Gemini 9A

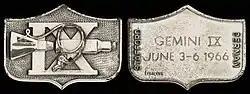
Gemini 9A space-flown Fliteline Medallion

The Gemini 9A patch is in the shape of a shield and shows the Gemini spacecraft docked to the Agena. There is a spacewalking astronaut, with his tether forming the shape of a number 9. Although the Gemini 9A mission was changed to use the ATDA, the patch was not changed.